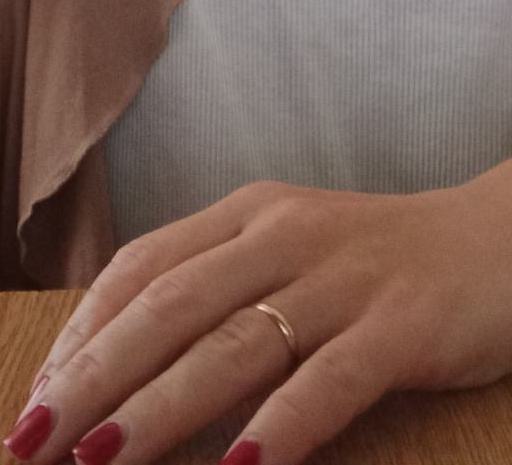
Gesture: no_gesture